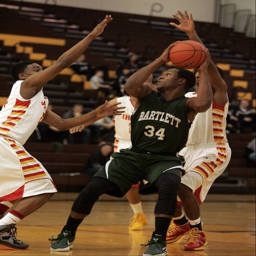
images vs. boys basketball game .